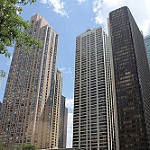
Scene: Outdoor